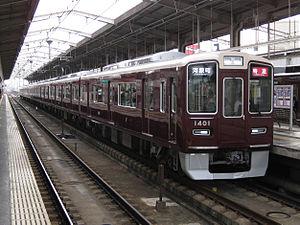
Hankyu Corporation est une grande entreprise ferroviaire japonaise privée, possédant un réseau de lignes de chemins de fer centré sur la ville d'Osaka.